Derek Hill (baseball)

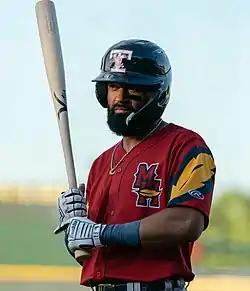
Hill with the Toledo Mud Hens in 2022

Derek Jerome Hill (born December 30, 1995) is an American professional baseball outfielder for the Miami Marlins of Major League Baseball (MLB). He has previously played in MLB for the Detroit Tigers, Washington Nationals, Texas Rangers, and San Francisco Giants. Hill was drafted by the Tigers in the first round of the 2014 MLB draft.